2300 Arena

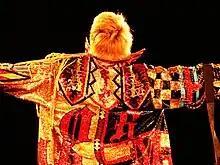
Kazuchika Okada posing at the venue during ROH/NJPW War of the Worlds on May 13, 2015

Roger Artigiani became the venue's general manager in 2004. That same year, the building's name was officially changed to New Alhambra Sports & Entertainment Center, which was later shortened to New Alhambra Arena in 2006. The name was suggested by J. Russell Peltz, who began co-promoting professional boxing cards at the venue with Joe Hand, Sr. in May 2004. It paid homage to the original Alhambra Movie Theater in South Philadelphia that hosted boxing in the 1950s and 1960s.